Calabrian Greek

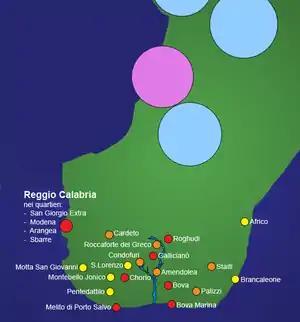
Diffusion of Greek Calabrian during the centuries. Blue: until the 15th century, Violet: until the 16th century, Yellow: until the 19th century, Orange: until the 20th century, Red: current diffusion

The use of Calabrian Greek can trace its roots to the ancient colonies of Magna Graecia. Calabria was once a territory of the Byzantine Empire from 536 AD until it was conquered by the Normans in 1071 AD. During Byzantine rule the territory was referred to as the Catepanate of Italy.